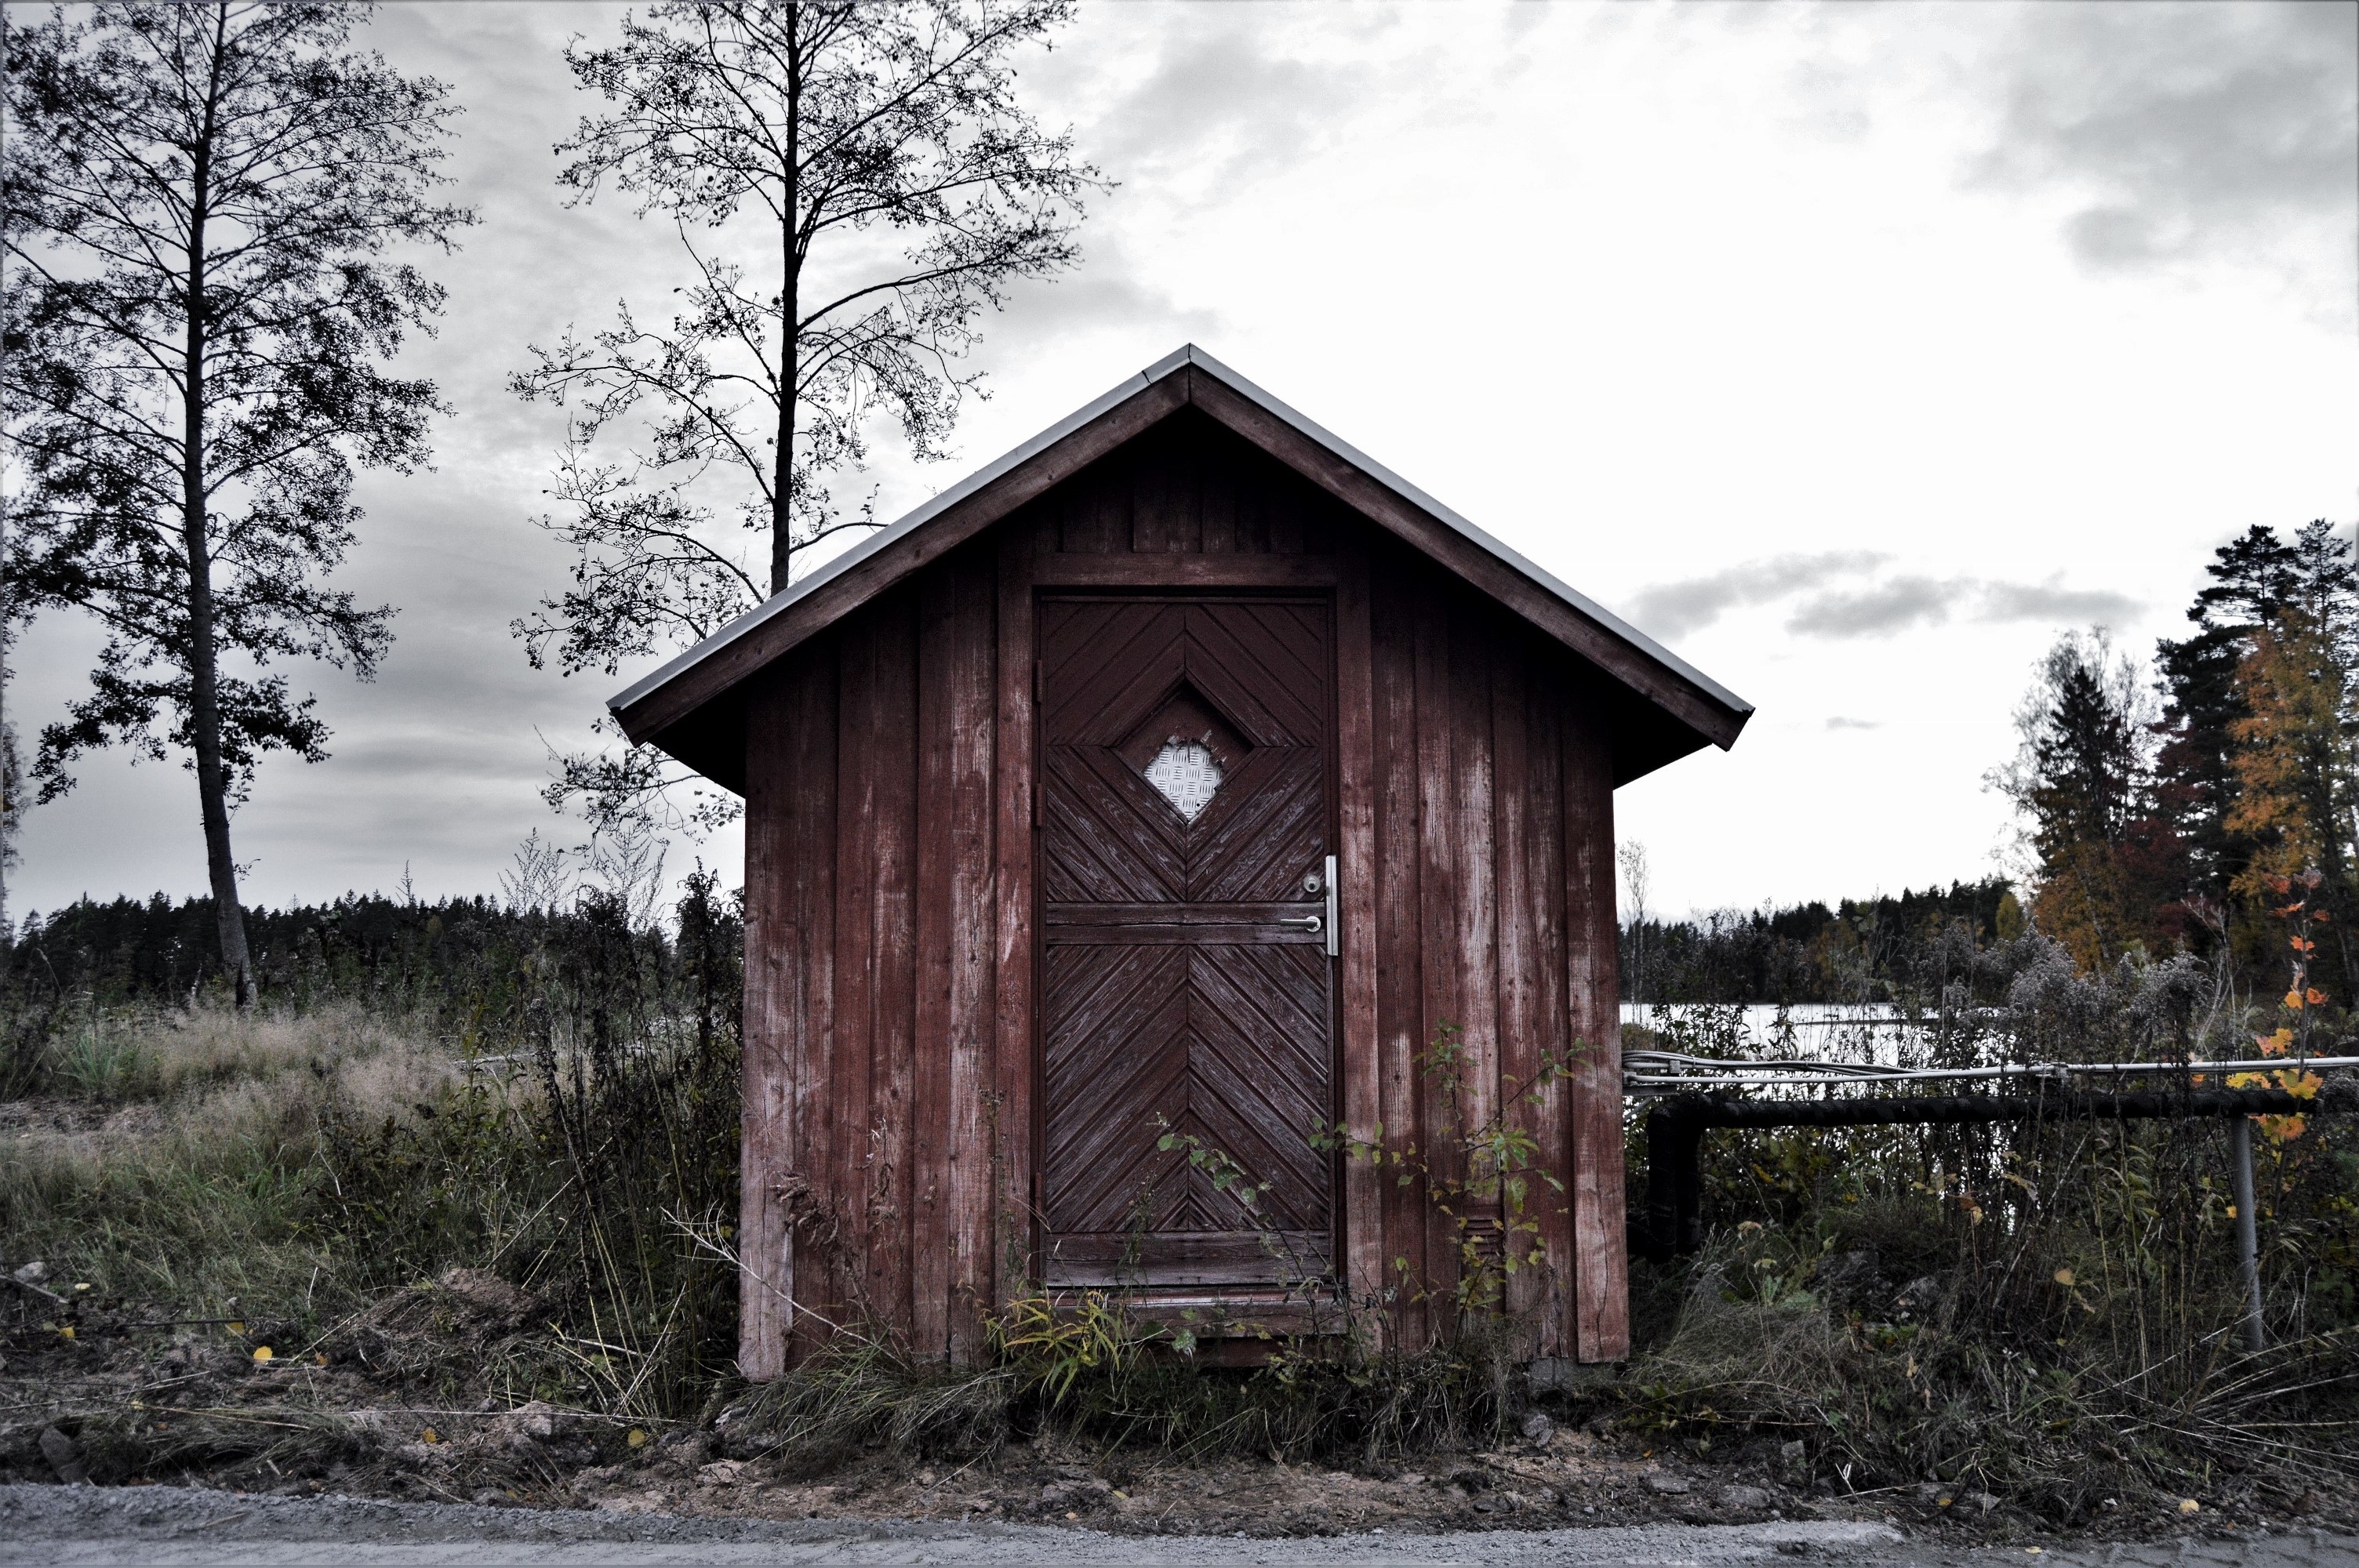
house, building, barn, home, shack, chapel, place of worship, outhouse, rural area